India–Russia relations

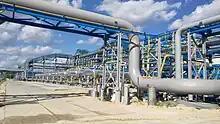
In 2023, Russia was the largest oil supplier to India with a 40% share.

Russia said that despite the ongoing conflict with Ukraine, which caused international sanctions, it fulfilled its contractual obligations and delivered all weapon systems, including the S-400 air defense system, according to schedule. Also, Moscow said that they expect that serial production of AK-203 assault rifles in India will begin in late 2022-early 2023.